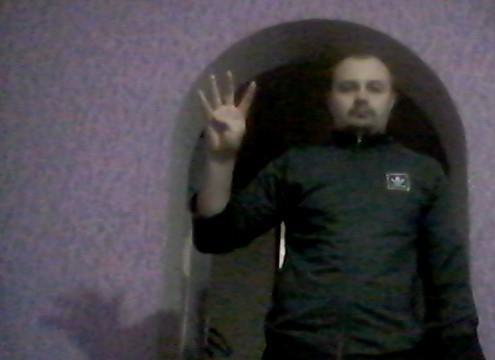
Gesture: four